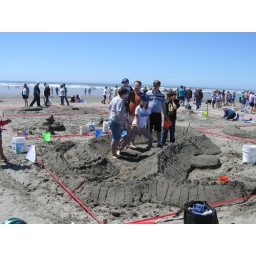
Ocean Shores Sand castle building festival 2008. Happens in Late July